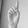
ASL letter: D